Russian battleship Oslyabya

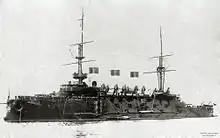
"Oslyabya" leaving Revel, 1904

The Russian strategy since 1897 had been for ships from the Baltic Fleet to be ordered to the Far East if war with Japan broke out, while the First Pacific Squadron in Port Arthur would avoid a general fleet battle until reinforcements arrived. On 15 October 1904, "Oslyabya" set sail for Port Arthur from Libau as Rear Admiral Baron Dmitry von Fölkersam's flagship, along with the other vessels of the Second Pacific Squadron, under the overall command of Vice Admiral Zinovy Rozhestvensky. Historian Mark Schrad said that: "This epic journey was the longest voyage of a coal-powered battleship fleet in history." En route to Denmark, the battleship was slightly damaged when the destroyer collided with her. When his ships reached the port of Tangier, Morocco, on 28 October, Rozhestvensky ordered his older battleships, under the command of von Fölkersam, to go through the Mediterranean and Red Sea to rendezvous with his main force in Madagascar. Rozhestvensky led his squadron, including "Oslyabya", down the Atlantic coast of Africa, rounding the Cape of Good Hope, and reached the island of Nosy Be off the northwest coast of Madagascar on 9 January 1905, where they remained for two months while Rozhestvensky finalized his coaling arrangements. By this time Port Arthur had surrendered to the Japanese and he could not count on resupplying there, nor rendezvousing with the First Pacific Squadron. Rozhestvensky's reunited squadron sailed for Camranh Bay, French Indochina, on 16 March and reached it almost a month later to await the obsolete ships of the Third Pacific Squadron, commanded by Rear Admiral Nikolai Nebogatov. These reached Camranh Bay on 9 May and the combined force sailed for Vladivostok on 14 May.